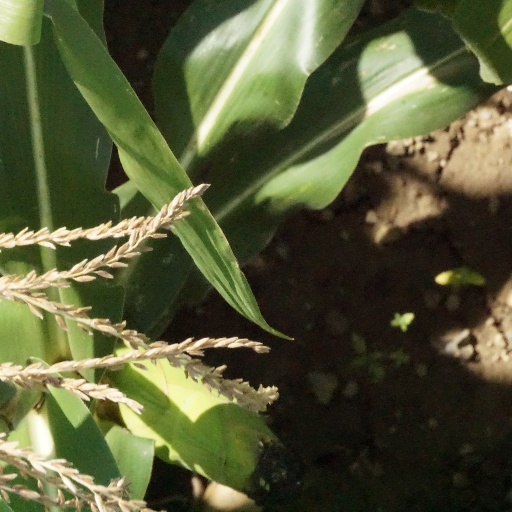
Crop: maize; corn